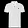
Label: T - shirt / top